Buhaira Gardens

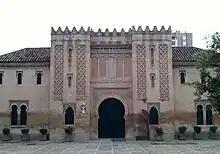
The 19th-century Mudéjar-style pavilion on the east side of the gardens

The gardens abandoned in subsequent centuries, after the city came under Spanish Christian control. In the 19th century a Mudéjar palace was built next to the water reservoir and still stands today, over the foundations of an earlier Almohad palace structure. The site of the palace was first studied and excavated in 1971 by Francisco Collantes de Terán and Juan Zozaya. Further excavations and archaeological studies were undertaken in 1982, 1985, and 1994. After this, the site was restored and integrated into a public park, inaugurated in 1999. A major road, "Avenida de la Buhaira", now runs through the former estate and next to the restored water basin.